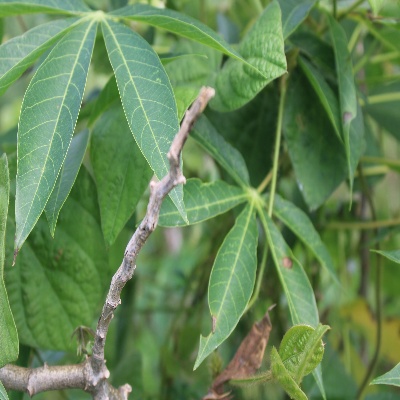
Crop: Cassava
Condition: healthy